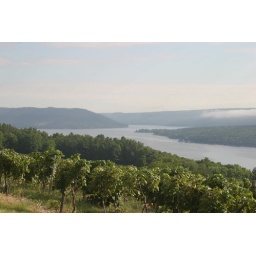
keuka lake from hill down the road by bully hill above hammondsport ny